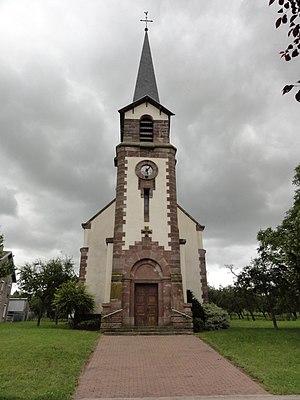
Réchicourt-la-Petite (M-et-M) église
Réchicourt-la-Petite est une commune française située dans le département de Meurthe-et-Moselle en région Grand Est.